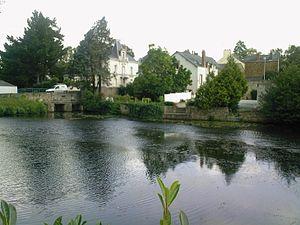
La Chère est une rivière française des départements d'Ille-et-Vilaine et de Loire-Atlantique, dans les régions Bretagne et Pays de la Loire, affluent de rive gauche de la Vilaine, arrosant notamment la ville de Châteaubriant.